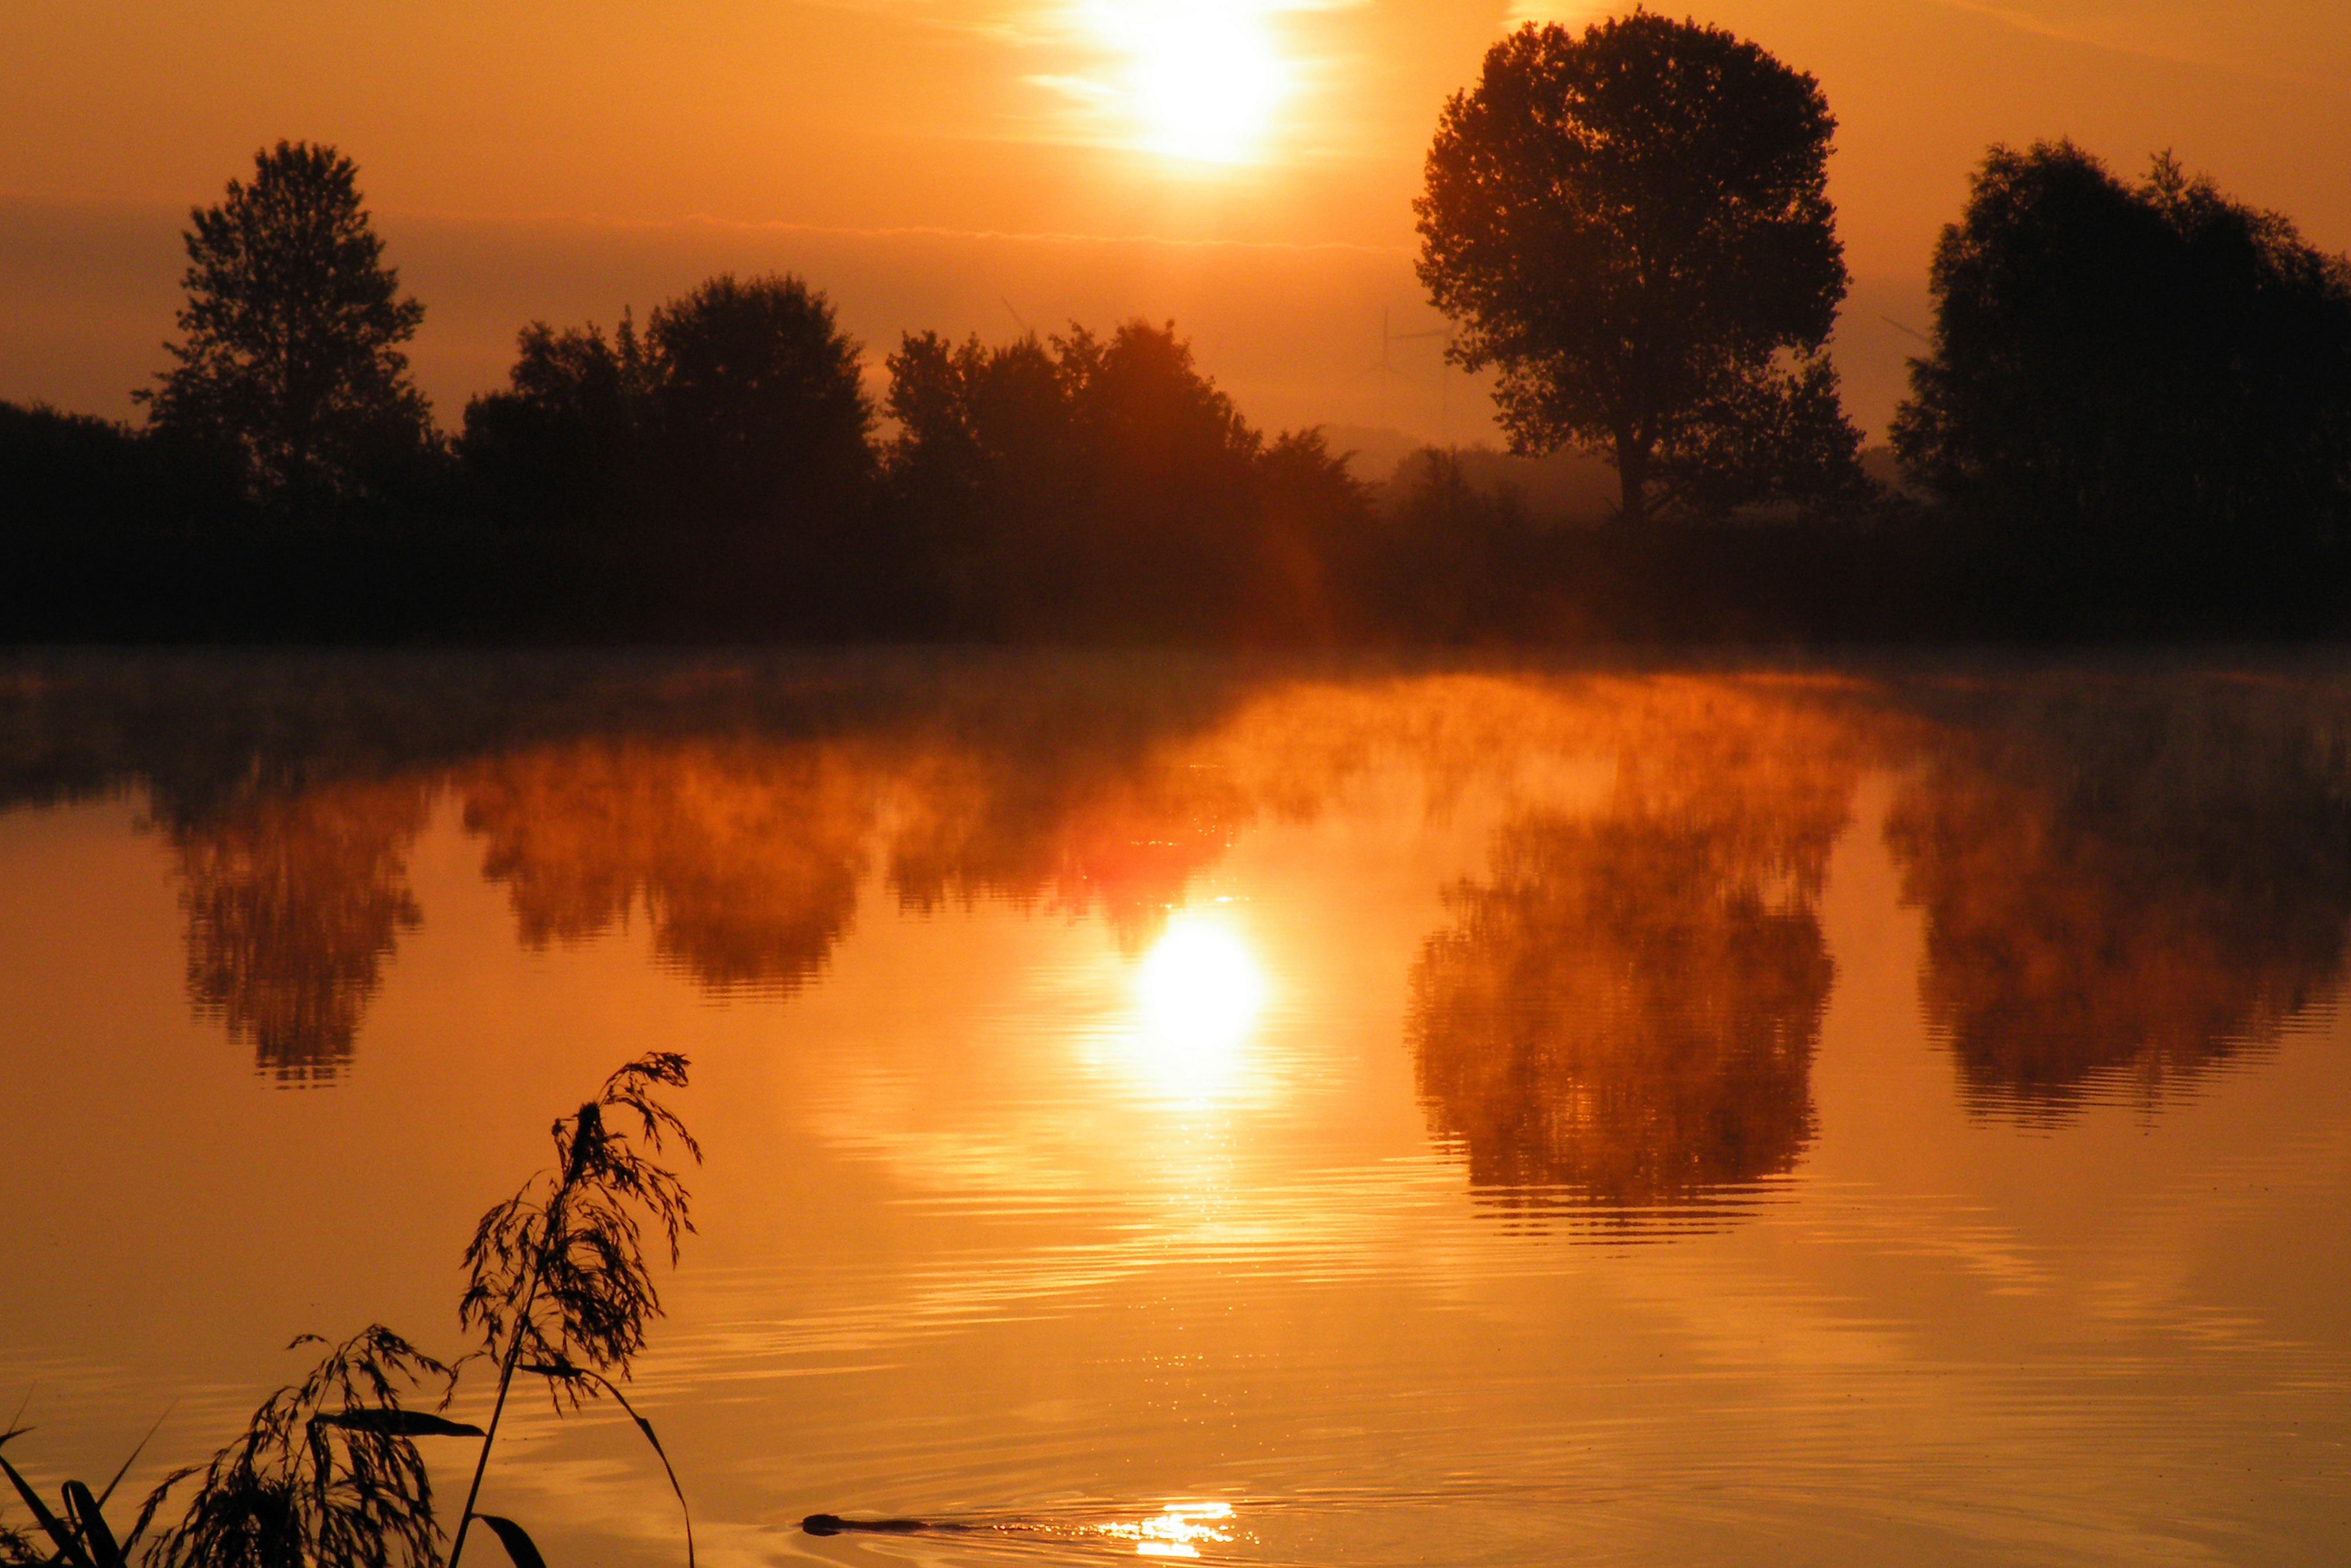
nature, sky, sun, sunrise, sunset, mist, sunlight, morning, lake, dawn, dusk, evening, reflection, trees, skies, rays, waters, mirroring, sunbeam, afterglow, morgenrot, atmospheric phenomenon